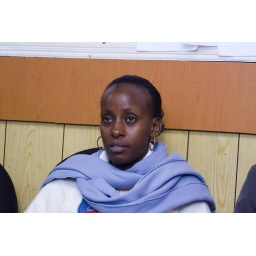
Site visit to LVCT field office in Embu.